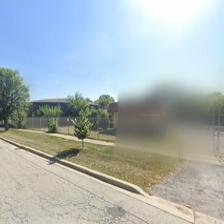
Label: streetView